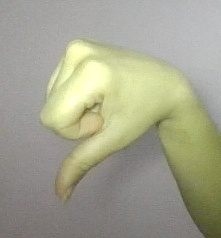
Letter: waw